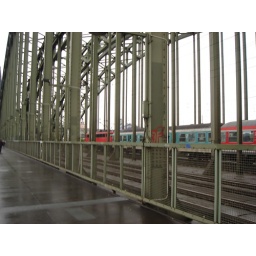
Pedestrian and train bridge over the Rhine in Cologne, Germany